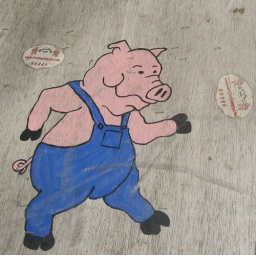
I saw this pig painted on a discarded door on the street in front of an apartment building in New York.